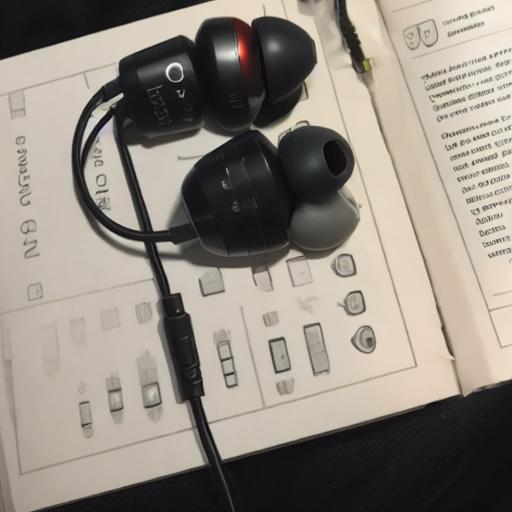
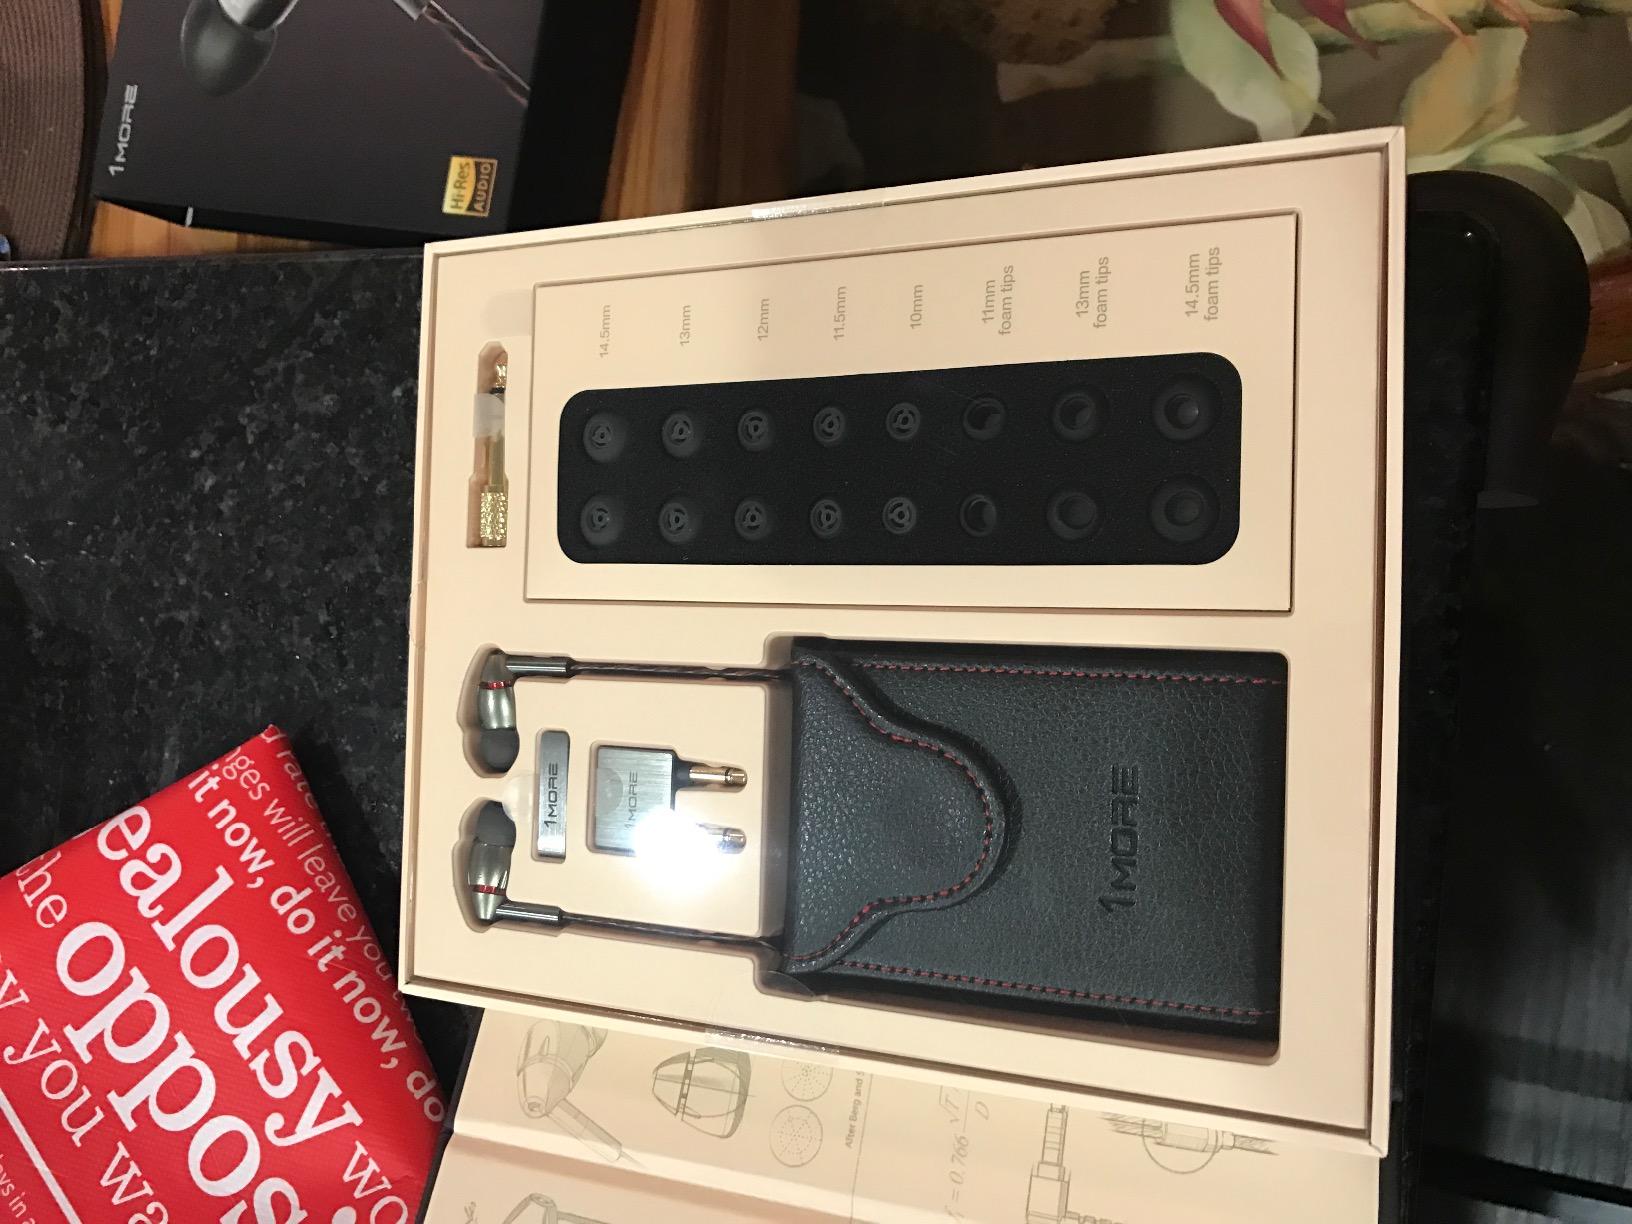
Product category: headphones
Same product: no